Barbados

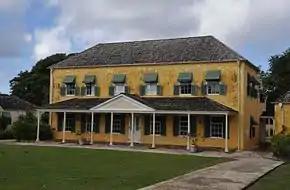
George Washington House was visited by George Washington in 1751, in what is believed to have been his only trip outside the present-day United States.

The first English ship, which had arrived on 14 May 1625, was captained by John Powell. The first settlement began on 17 February 1627, near what is now Holetown (formerly Jamestown, after King James I of England), by a group led by John Powell's younger brother, Henry, consisting of 80 settlers and 10 English indentured labourers. Some sources state that some Africans were among these first settlers.